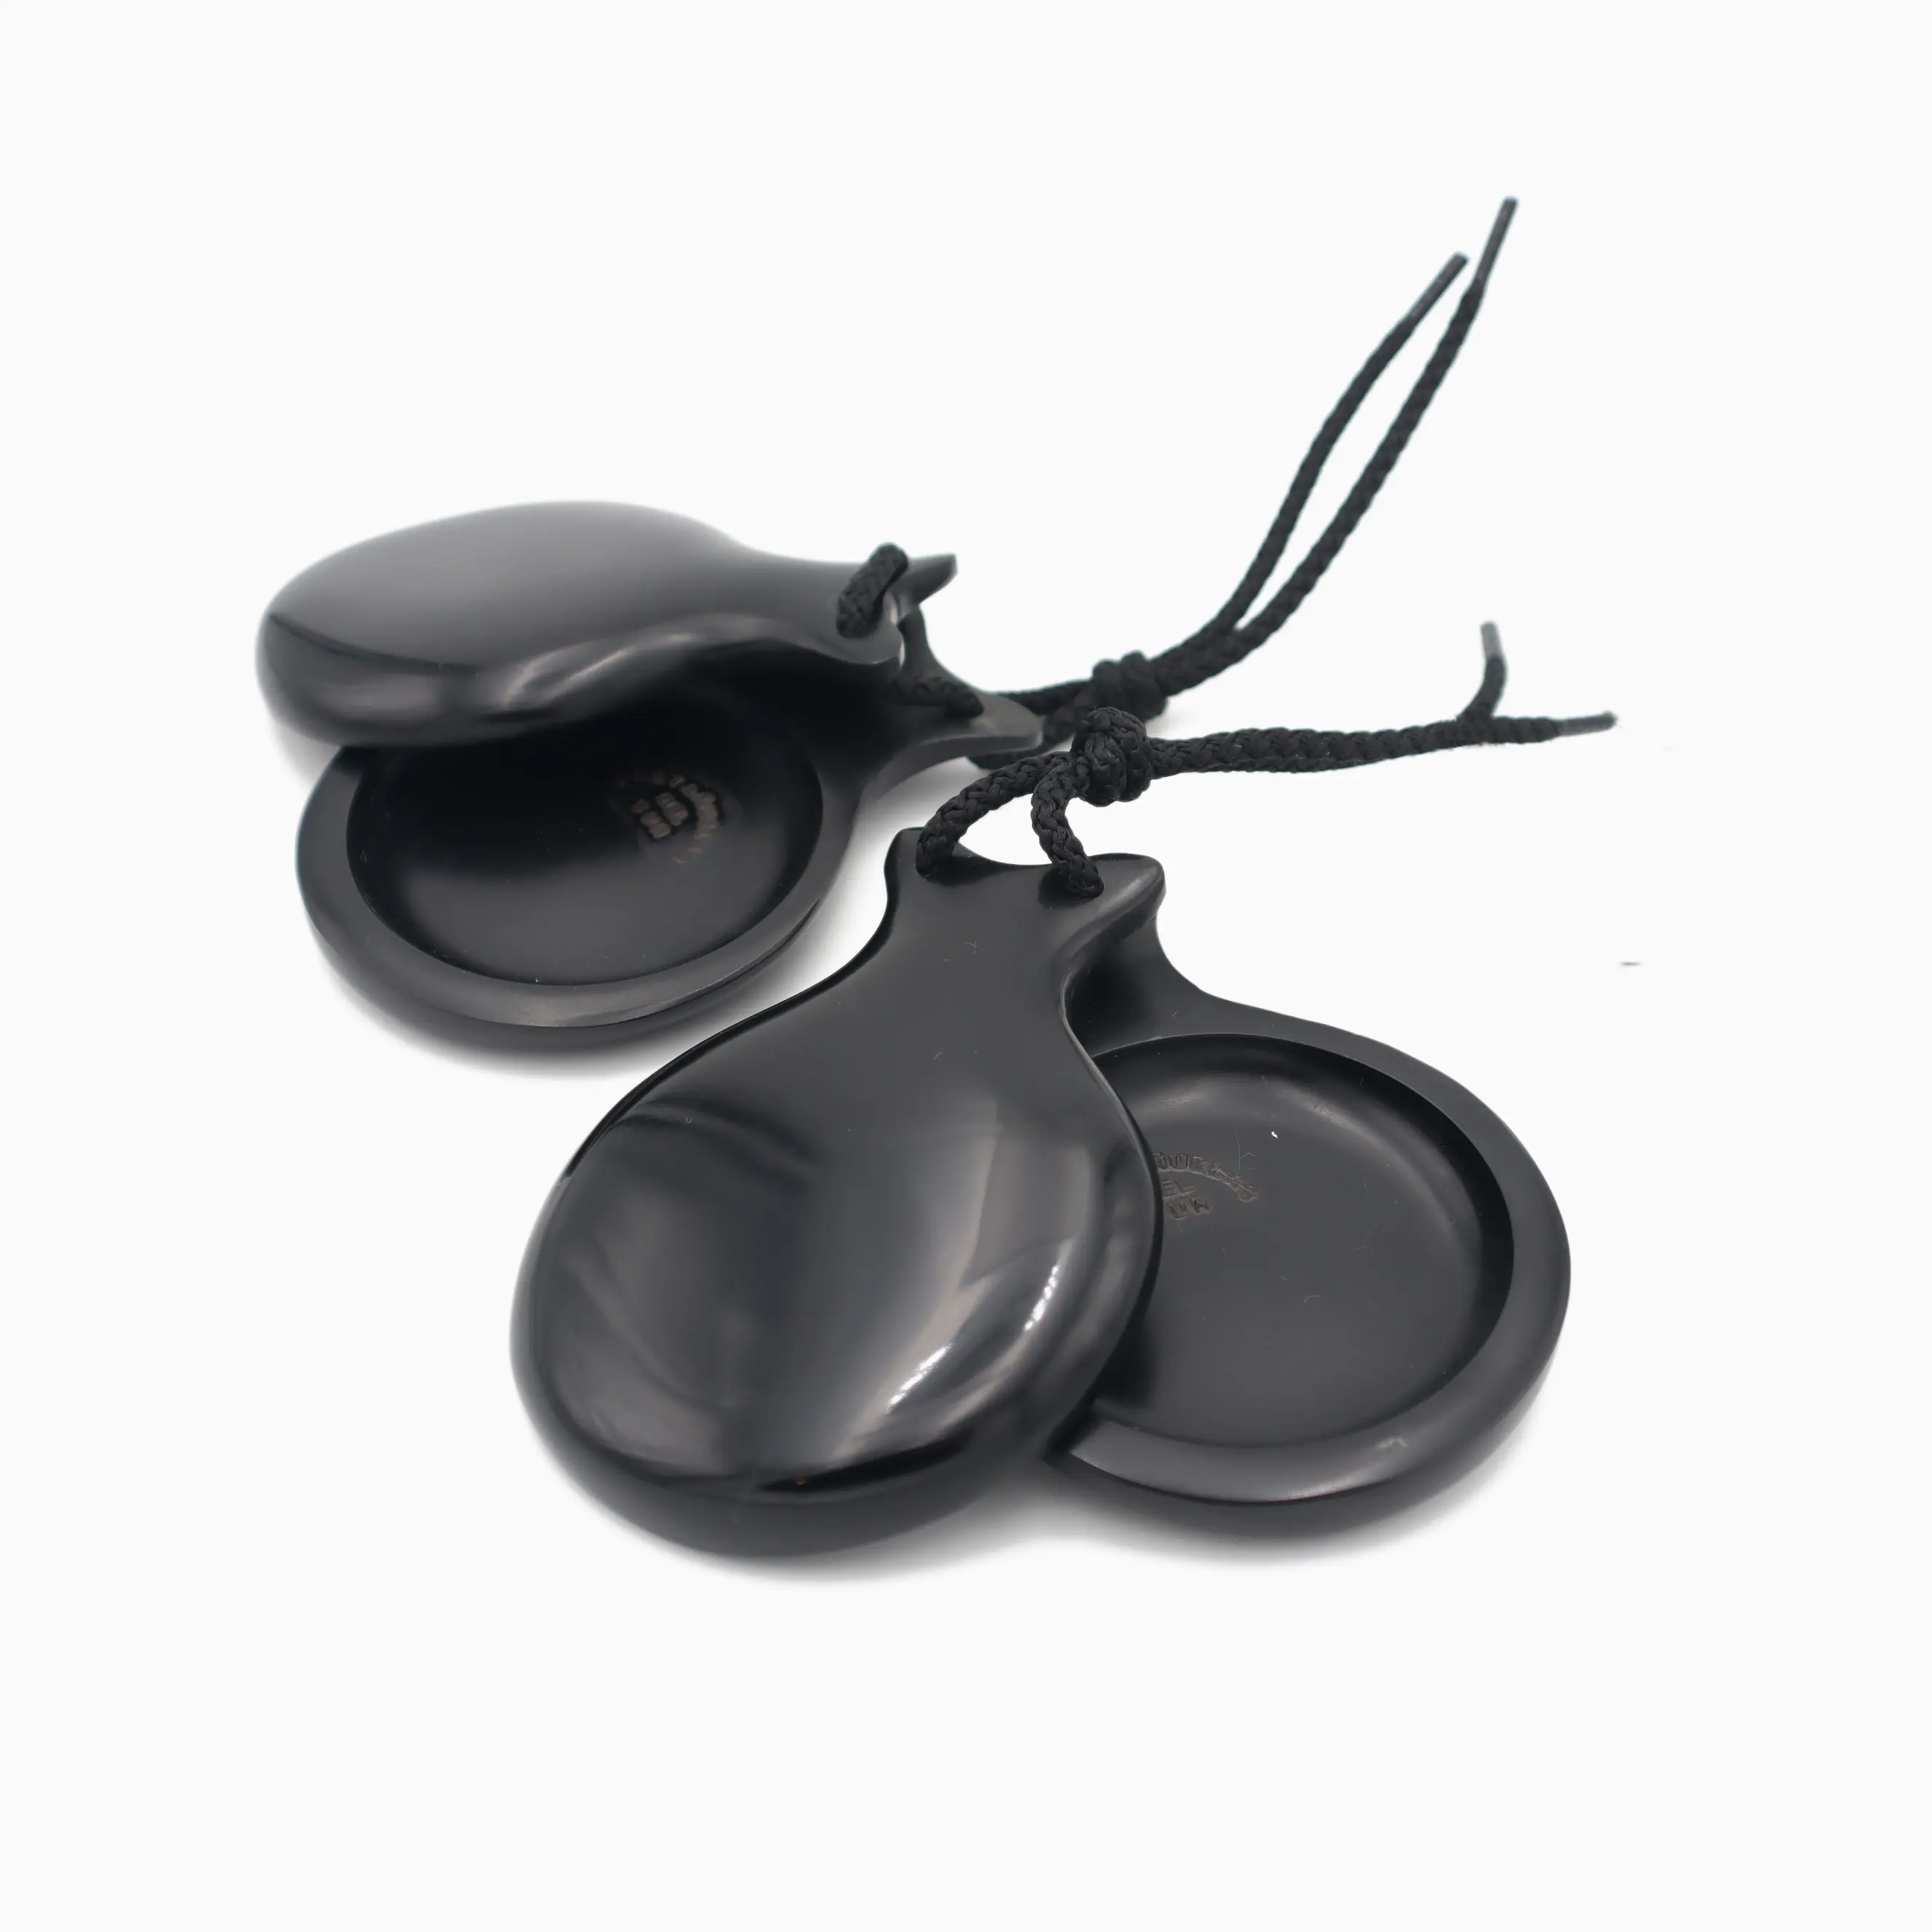
Castañuelas del Sur - Profesionales con funda - Vidrio Negro Nº5 (Sin Pico)
Estas castañuelas profesionales de fibra de vidrio se elaboran con láminas de papel prensadas e impregnadas de una resina específica que las dota de un sonido de gran potencia . Esta característica hace que sean idóneas para ser usadas por solistas o en grupos, en espacios abiertos. Su fabricación es artesanal y se entregan con el sello de nuestra marca: CASTAÑUELAS DEL SUR. Poseen un sonido agudo , pero si buscas que tus castañuelas tengan un matiz más grave le recomendamos escoger este modelo con caja doble. Las castañuelas pueden elegirse en los siguientes colores: malva veteado blanco, rojo veteado blanco, verde veteado blanco, vidrio blanco, vidrio negro. Si lo deseas puedes eliminar el pico de la parte superior de la caja de resonancia, esta modificación es mera estética. Otros elementos personalizables son el color de los cordones y la funda especial que las castañuelas traen consigo . Esta funda también se fabrica artesanalmente con polipiel, borreguito y cierres metálicos. Las castañuelas sin pico no tienen devolución. Envío inmediato.
Brand: Castañuelas del Sur
Category: Arts & Entertainment > Hobbies & Creative Arts > Musical Instruments > Percussion > Hand Percussion > Claves & Castanets > Flamenco Castanets